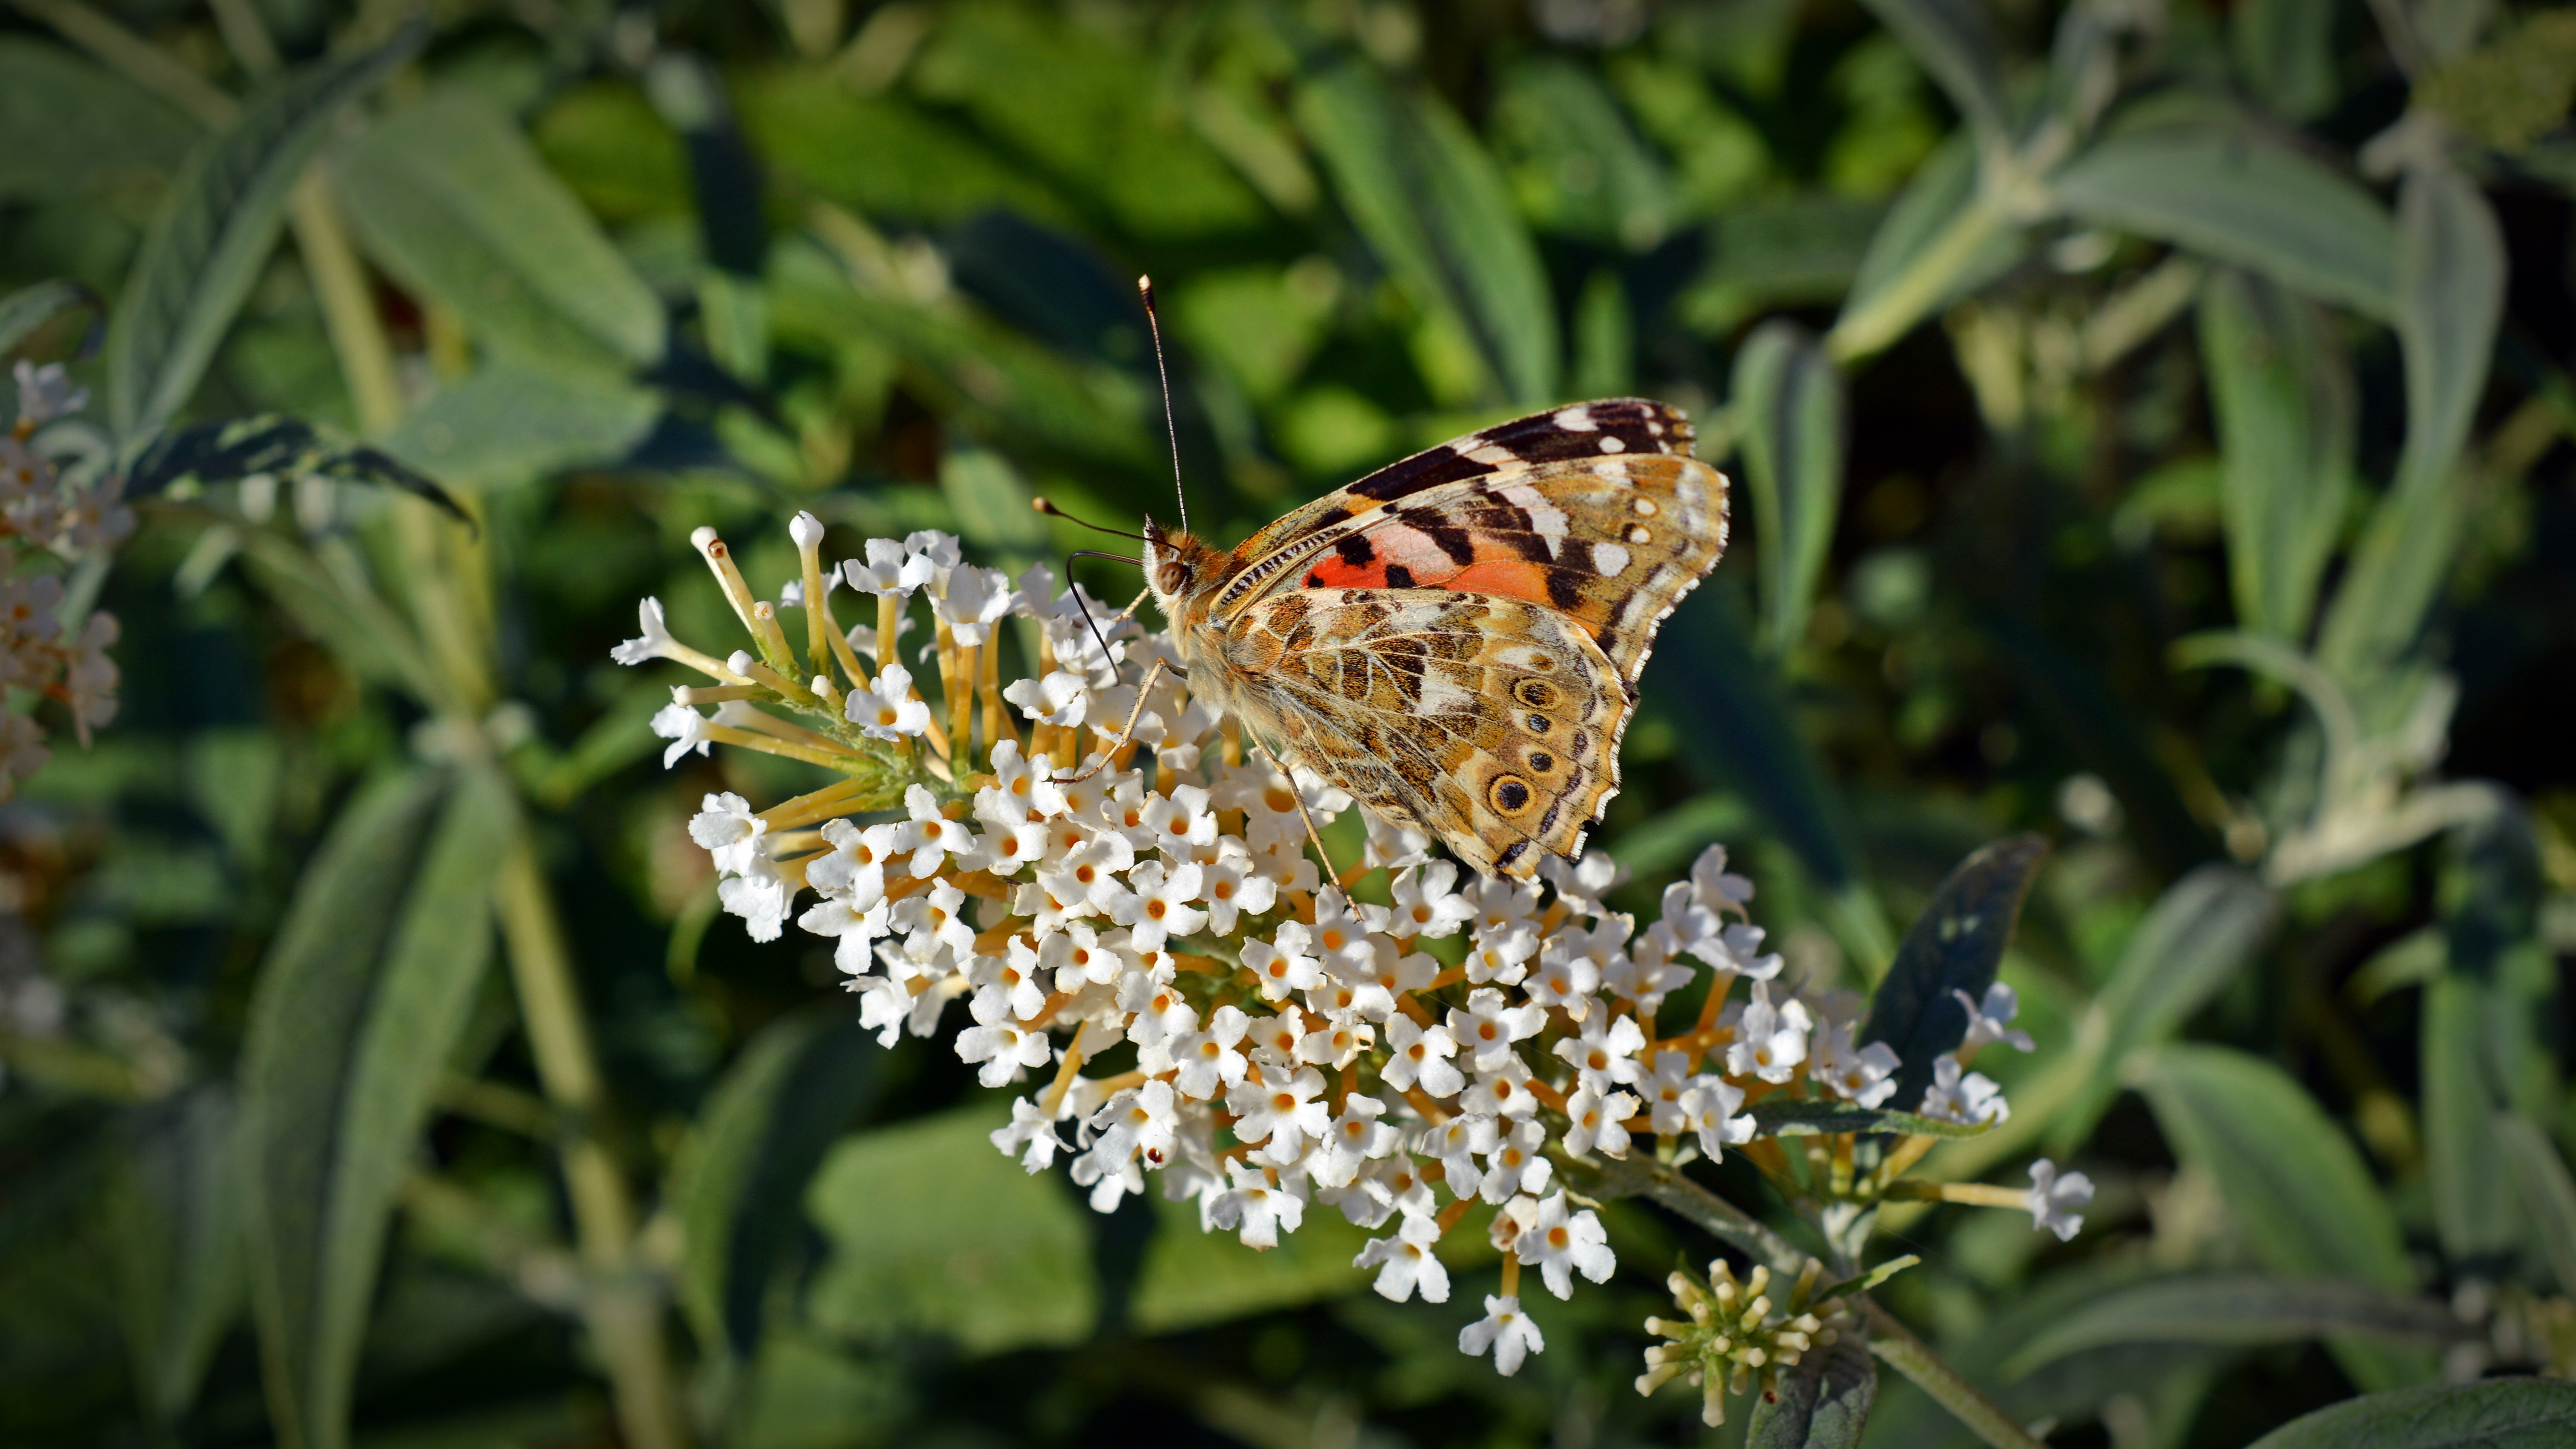
nature, blossom, wing, flower, bloom, animal, wildlife, color, insect, botany, butterfly, flora, fauna, invertebrate, wildflower, hairy, nectar, macro photography, pollinator, little fox, moths and butterflies